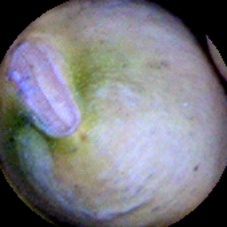
Label: Immature